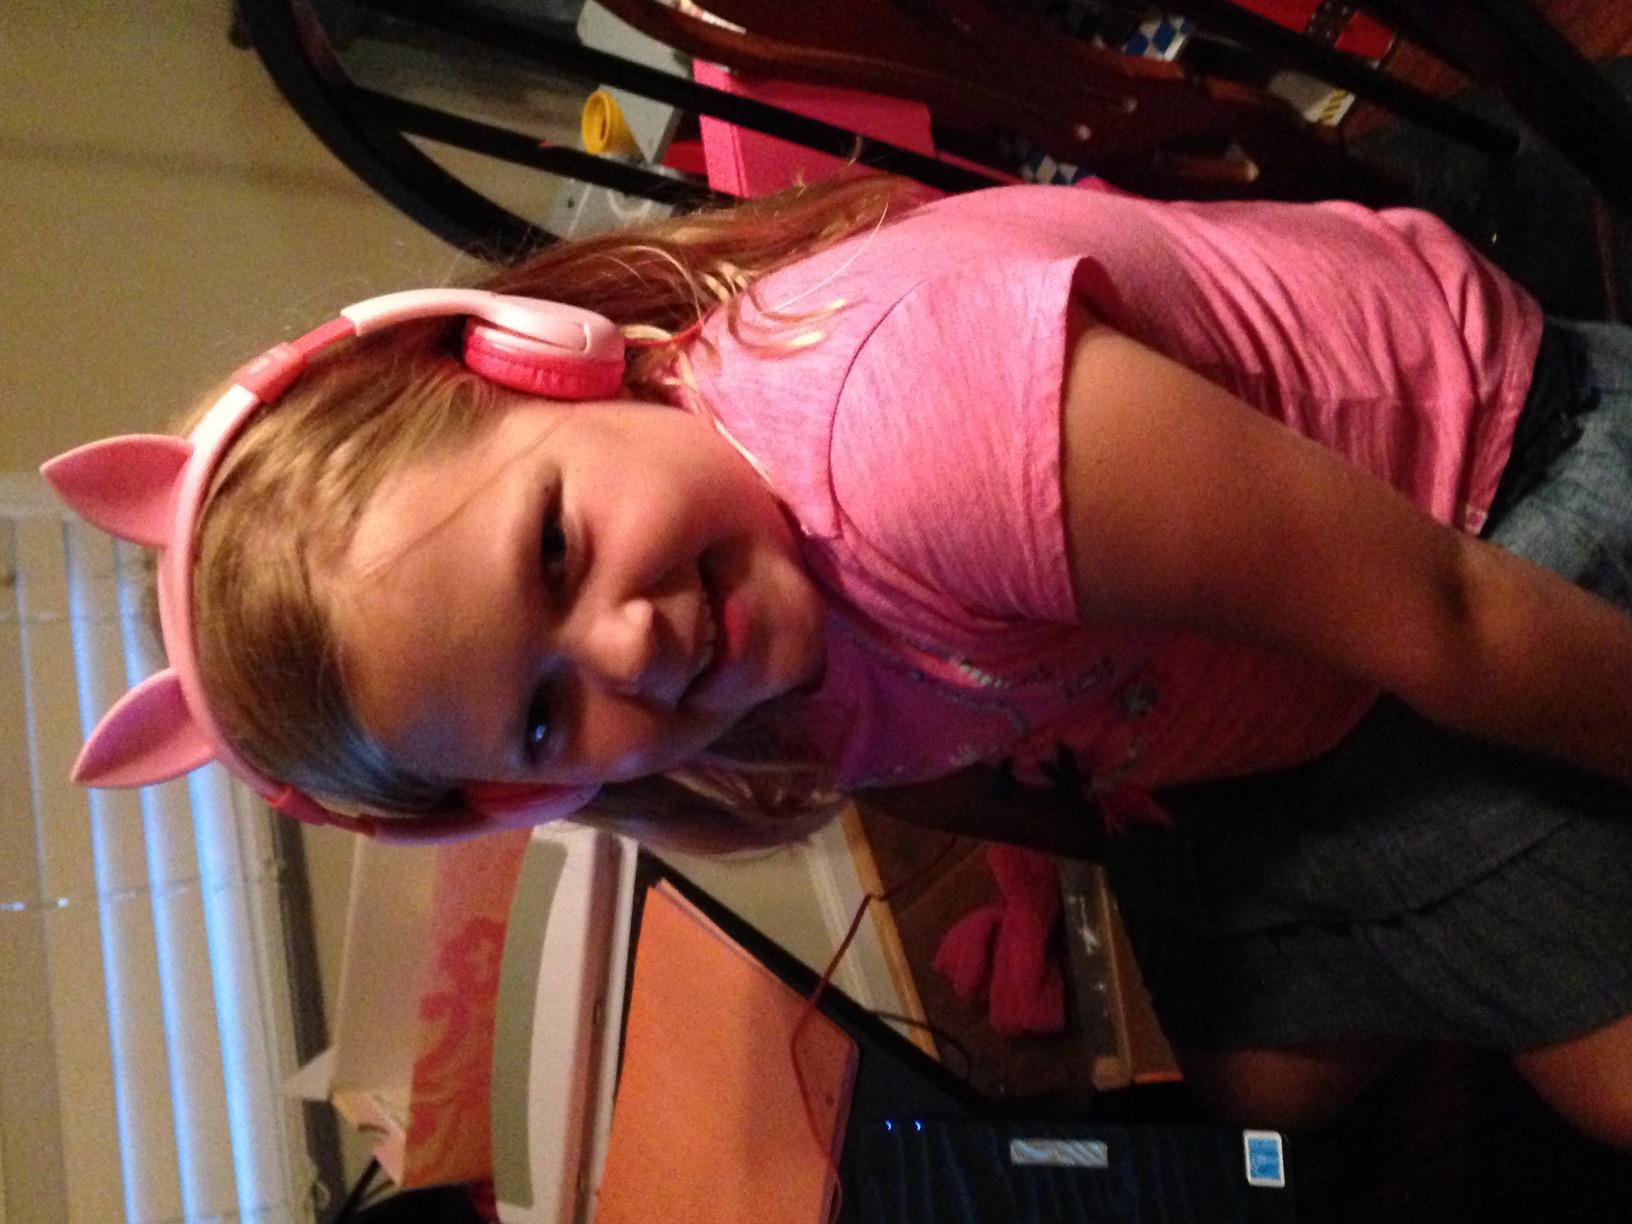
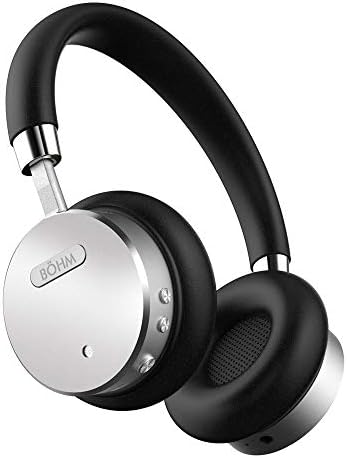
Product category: headphones
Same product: no